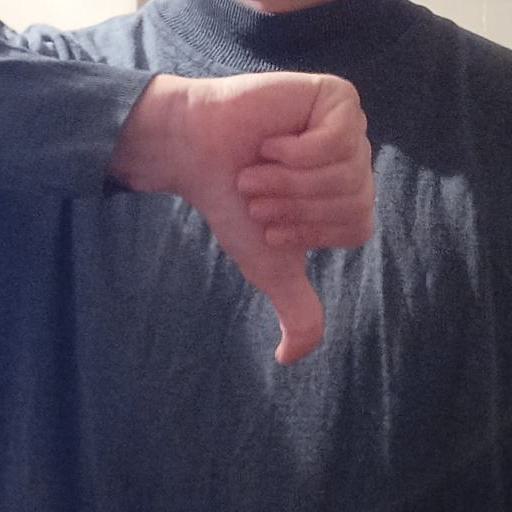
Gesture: dislike